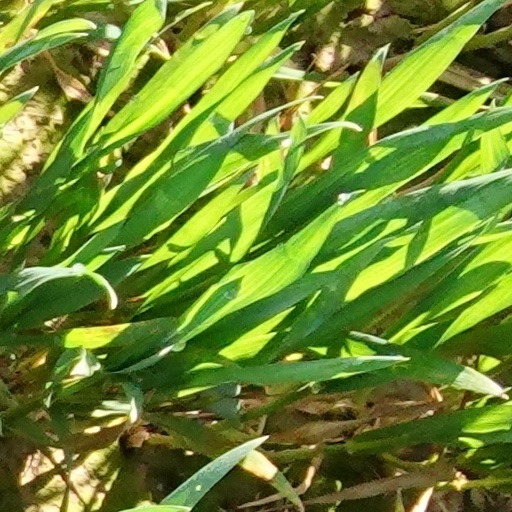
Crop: wheat